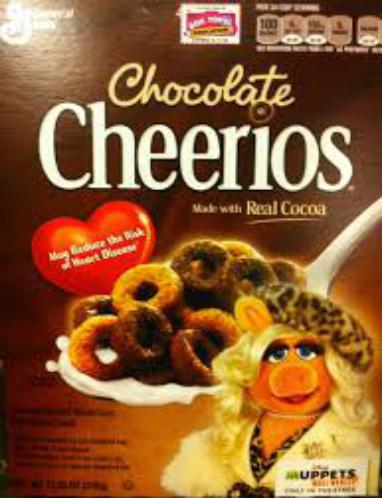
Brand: Chocolate Cheerios
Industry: Food